Torre de Belén

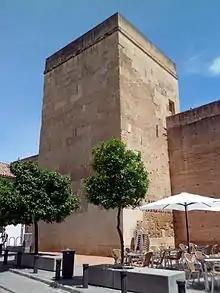
Torre de Benén, Córdoba

The Torre de Belén (literally: Bethlehem Tower) is located in the San Basilio neighbourhood of Córdoba, Spain. It forms part of the Historic centre of Córdoba, a UNESCO World Heritage Site.